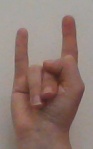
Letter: la